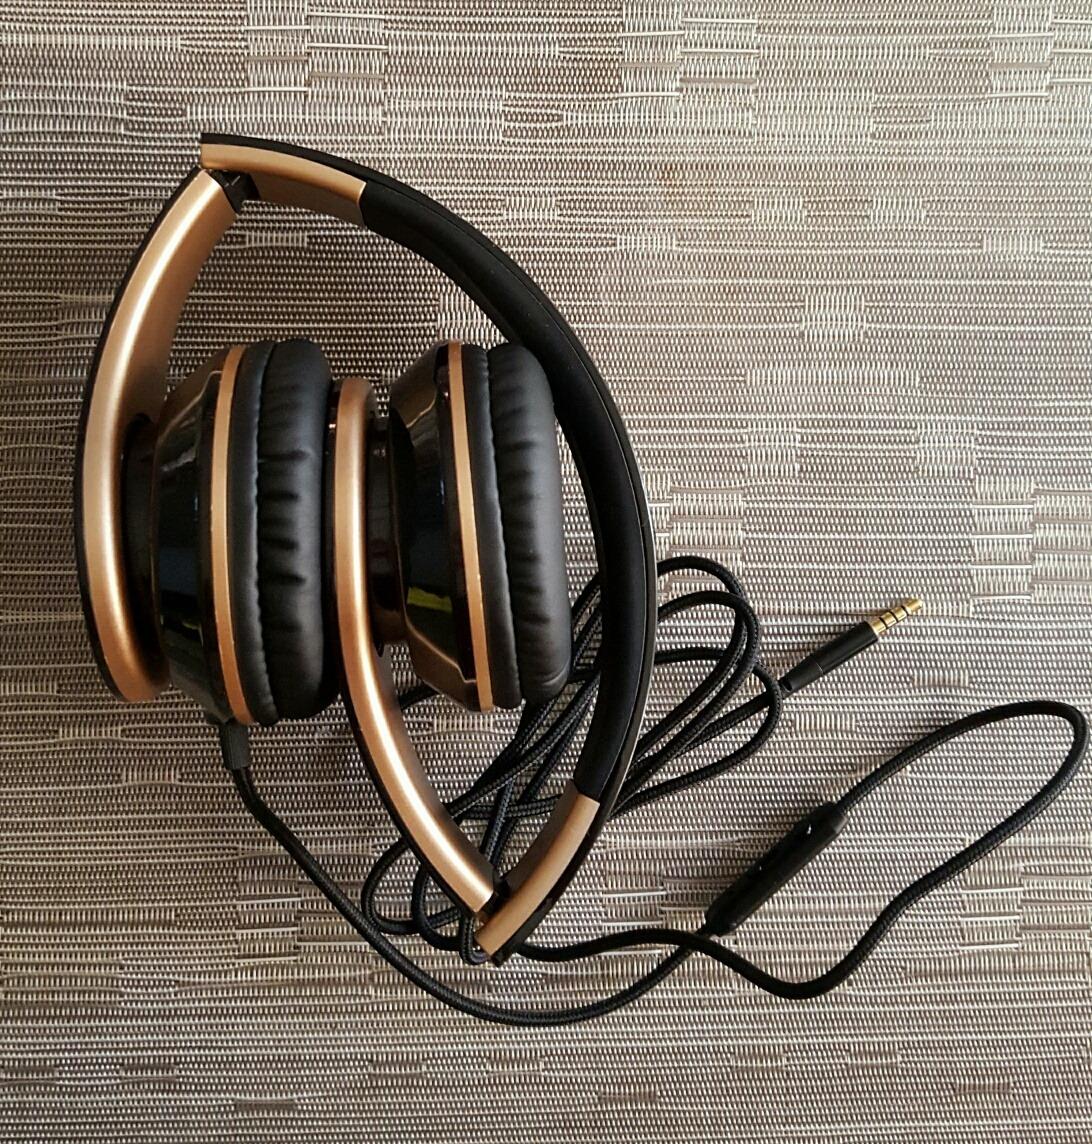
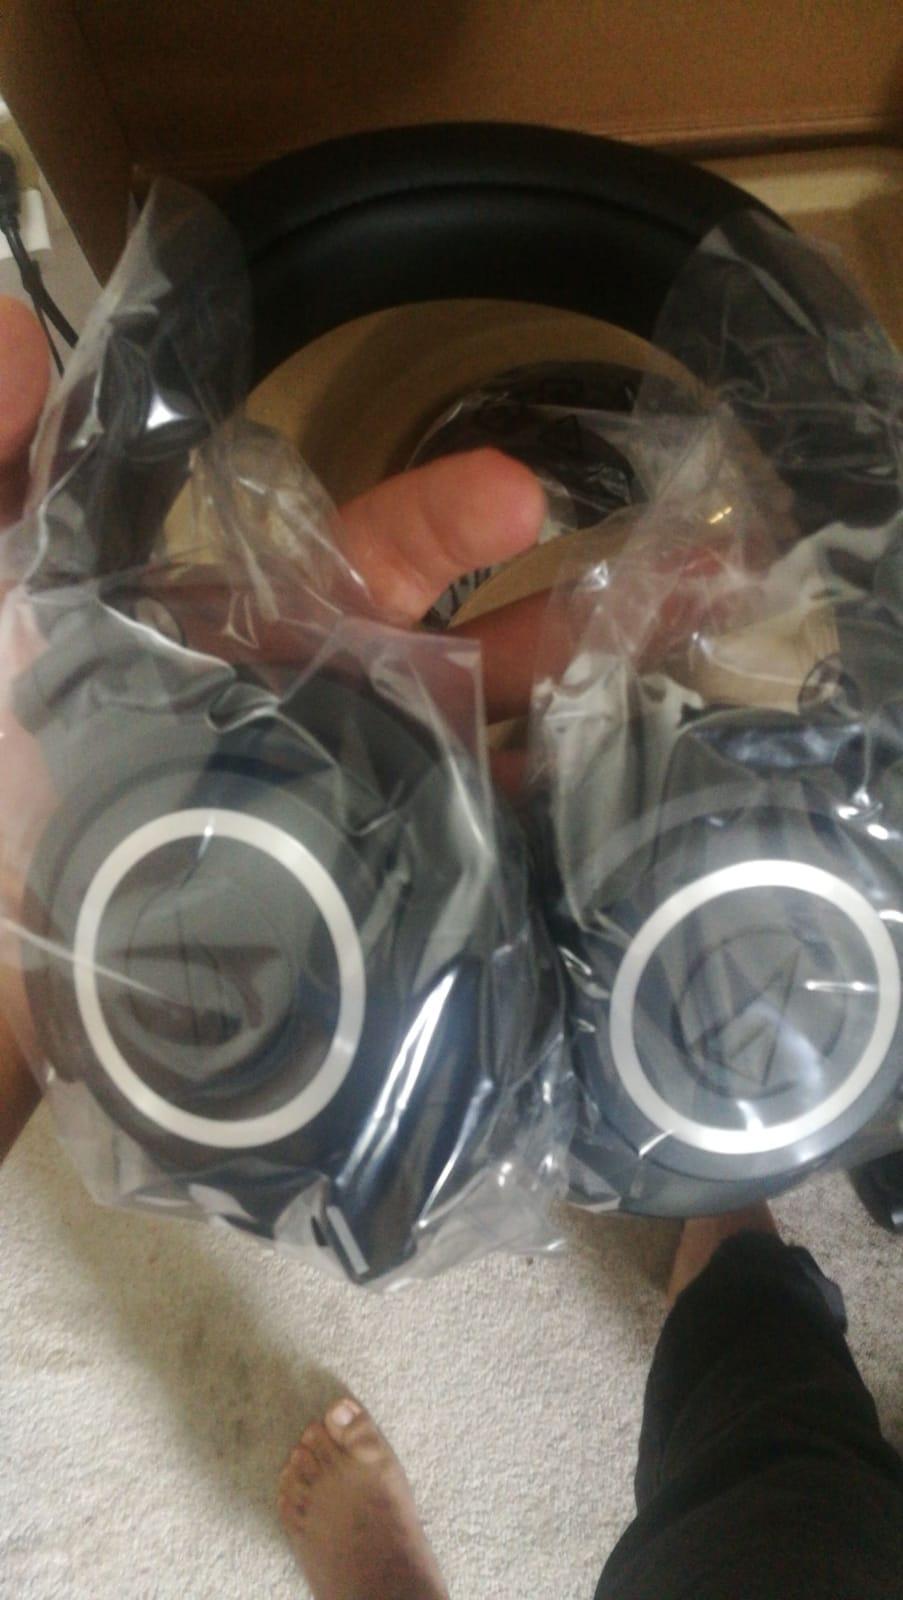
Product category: headphones
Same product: no